Amaliegade 15–17

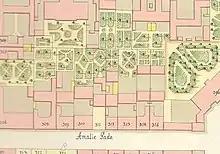
No. 314 and No. 315 seen on a detail from Christian Gedde's map of St. Ann's Rast Quarter, 1757.

The two buildings were built in 1754-1756 for the two master stone carvers Georg Vilhelm Bæseke (No. 15) and Johan Peter Pfeiffer (1718–1771, No. 17). The buildings were built by G. D. Anthon (1714–1781) according to an exterior design created by Nicolai Eigtved. The stonework was executed by the owners.